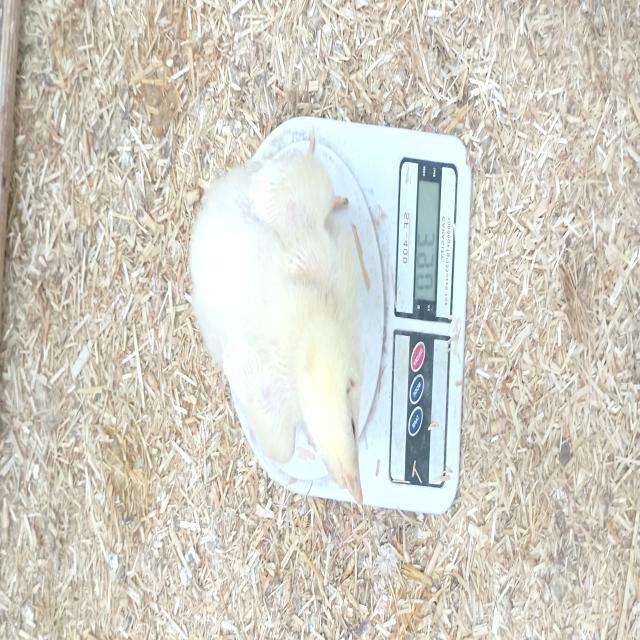
Weight: 391 g